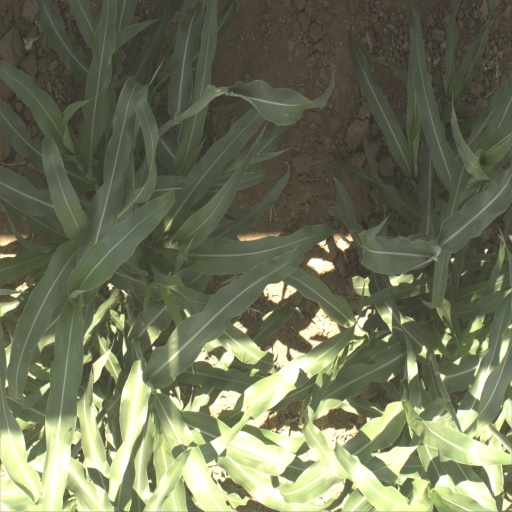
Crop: sorghum